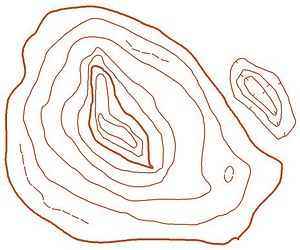
Højdekurve / Højdekurver i praksis
Eksempel på højdekurver. Her er højdekurver med tykke, tynde og stiplede linjer. De stiplede er såkaldte hjælpekurver, der illustrerer en lidt tydeligere stejlhed, som dog ikke er store nok til at blive en selvstændig kurve.
En højdekurve er en linje på et kort, hvor alle punkter på højdekurven ligger i samme afstand over normal vandstand. Flere højdekurver for forskellige koter gør det muligt at se højdeforandringer i landskabet.